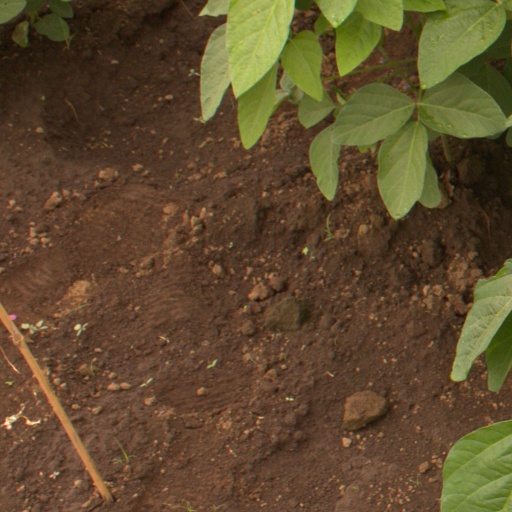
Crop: soybean